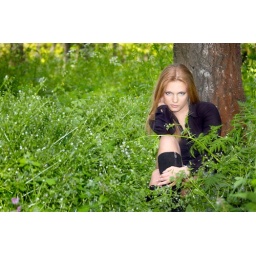
sexy girl in black boots in the green spring forest